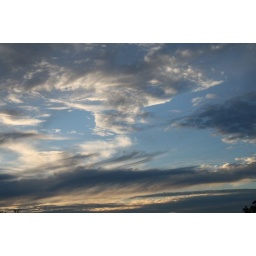
The sky to the west.Didn't see the tops of the trees in the viewfinder...hmmm